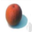
Label: orange